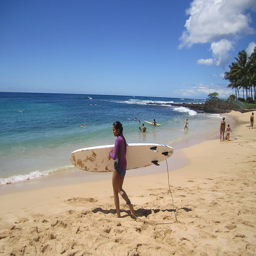
A women who is standing on a beach holding a surfboard.
A young lady is holding her surf board on the beach.
A young girl with her surfboard who is walking on the beach.
there is a woman walking down the beach towards the water with her surfboard
This is a girl with a surfboard heading in to the water.